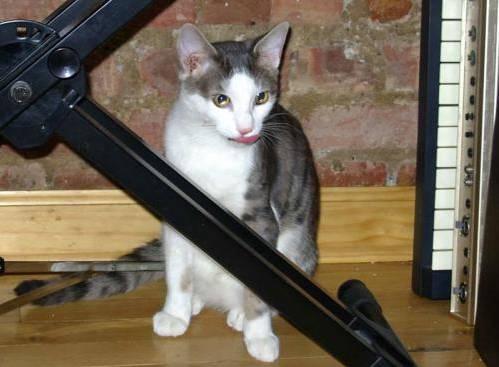
cat